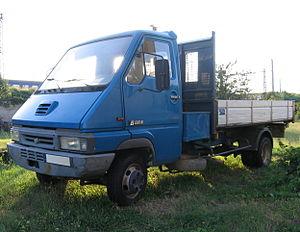
Renault Messenger B120 (1992 - 1999) avec un plateau Scattolini.